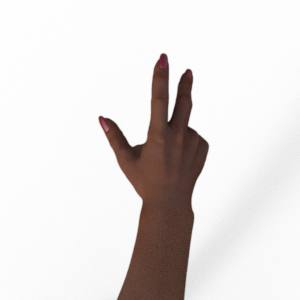
Label: scissors